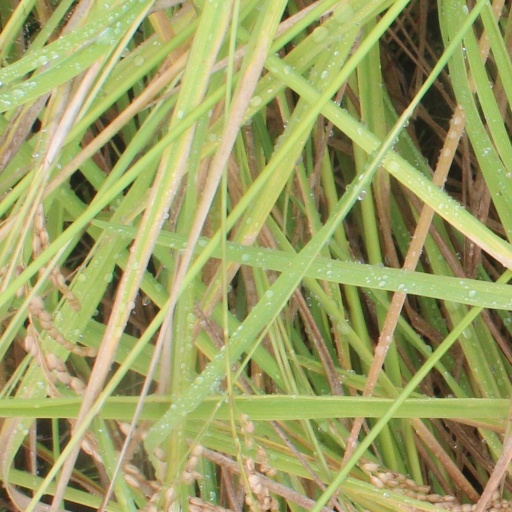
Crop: rice